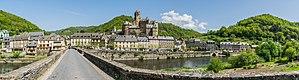
Vue panoramique d'Estaing, Aveyron, France
Estaing est une commune française située dans le département de l'Aveyron, en région Occitanie.